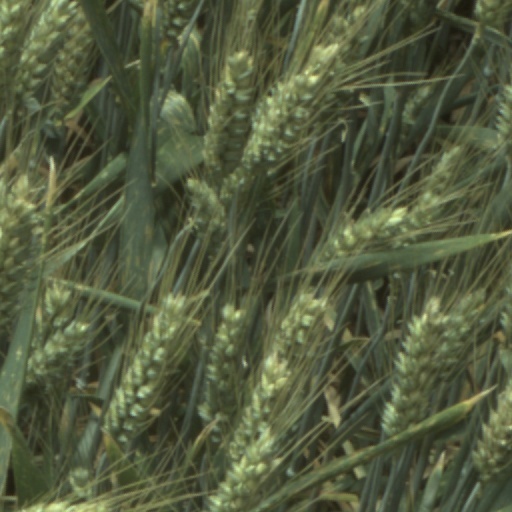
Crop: wheat